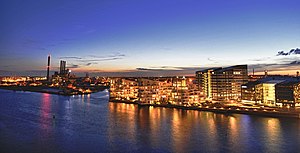
Skanska / Sverige
Havneholmen hvor Skanska har udviklet ca. 70.000 m2 kontor
Havneholmen i København hvor Skanska har bygget kontorene Tower, Atrium, Plaza, Pandora samt Cph Highline
Skanska AB er en multinational entreprenørvirksomhed med hovedsæde i Solna, Stockholm. Skanska er grundlagt i Malmø i 1887 under navnet AB Skånska Cementgjuteriet som et datterselskab til den Limhamnsbaserede cementproducent Skånska Cement AB og fremstillede cementprodukter. Det nuværende navn blev indført i 1984 som en følge af den stadigt mere internationale virksomhed. I dag har Skanskas har aktiviteter i 11 lande i Norden, Europa og USA. Aktiviteterne dækker byggeri og anlæg og udvikling af boliger, kommercielle ejendomme og infrastruktur.